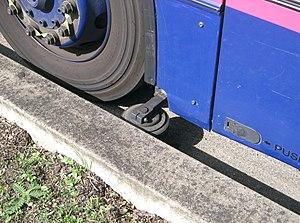
Le concept de bus à haut niveau de service, aussi nommé busway ou transbus, date de 2004.